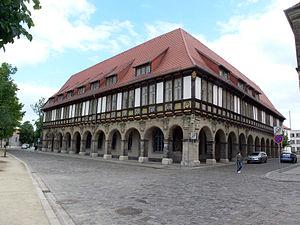
La principauté d'Halberstadt est un état du Saint-Empire romain germanique dirigé par le Brandebourg-Prusse puis le royaume de Prusse. Il remplace la principauté épiscopale d'Halberstadt après sa sécularisation en 1648. Sa capitale était Halberstadt. En 1807, la principauté est devenue une capitale d'état ou régionale du royaume de Westphalie. En 1813, le contrôle de la principauté est restauré, et ses droits souverains sont confirmés comme la possession du Royaume de Prusse.